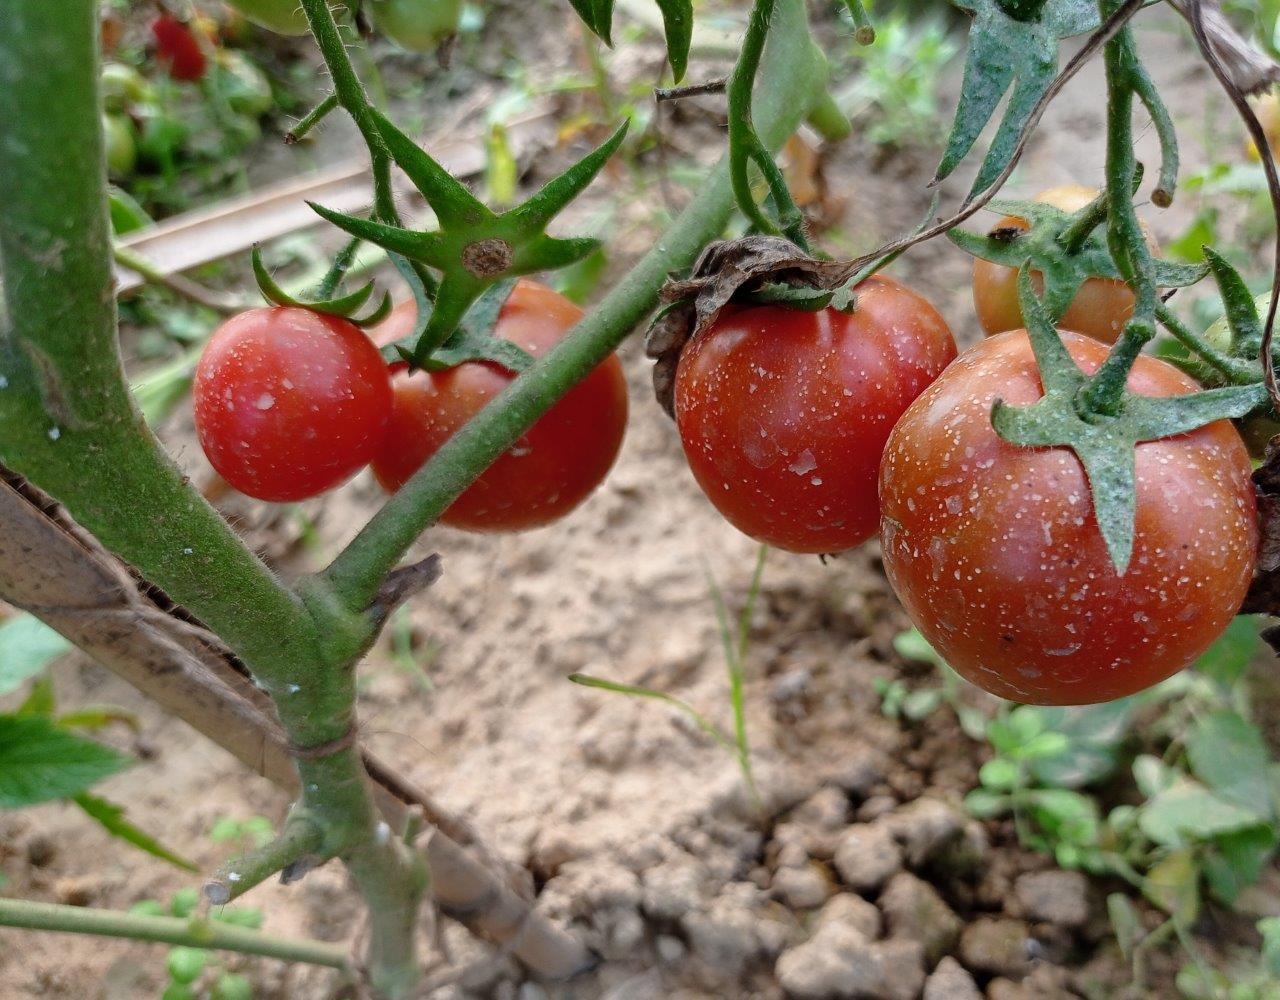
Maturity: Mature